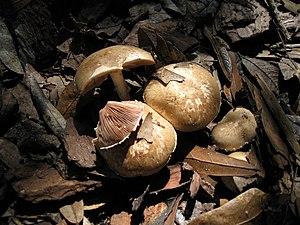
Les agarics, appelés aussi psalliotes, sont des champignons basidiomycètes du genre Agaricus, appartenant à la famille des agaricacées. Il en existe de très nombreuses espèces, qui, pour la plupart, se ressemblent fortement. Certains espèces sont comestibles, mais d'autres sont toxiques, comme l'agaric jaunissant. L'espèce la plus consommée est Agaricus bisporus, cultivé de façon industrielle en champignonnière sous le nom de champignon de Paris. Les espèces « sauvages » croissent de façon souvent abondante, dès les premières pluies de l'été, dans les prés et les taillis, parfois dans les bois clairs.